Salih Bademci

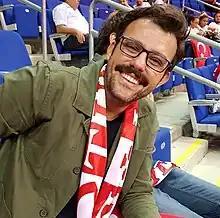
Bademci in 2017

Bademci is a graduate of Bornova Anadolu Lisesi. After appearing in a minor role in 1994, he made his main debut with Serdar Akar's movie "Barda" and then appeared in his first role on television with the hit period series "Elveda Rumeli". His other period series are "Öyle Bir Geçer Zaman Ki", "Fatih", "Kulüp". In 2014, he was cast in Kanal D series "Zeytin Tepesi" as Akın, in the same year joined the cast of popular comedy crime series "Ulan İstanbul", portraying the character of Ceyhun. In 2015, he was further noted by the audience with his role in Star TV romantic comedy series "Kiralık Aşk", in which he played the character of Sinan Karakaya. He also had a leading role in "İstanbullu Gelin", which was broadcast between 2017 and 2019.